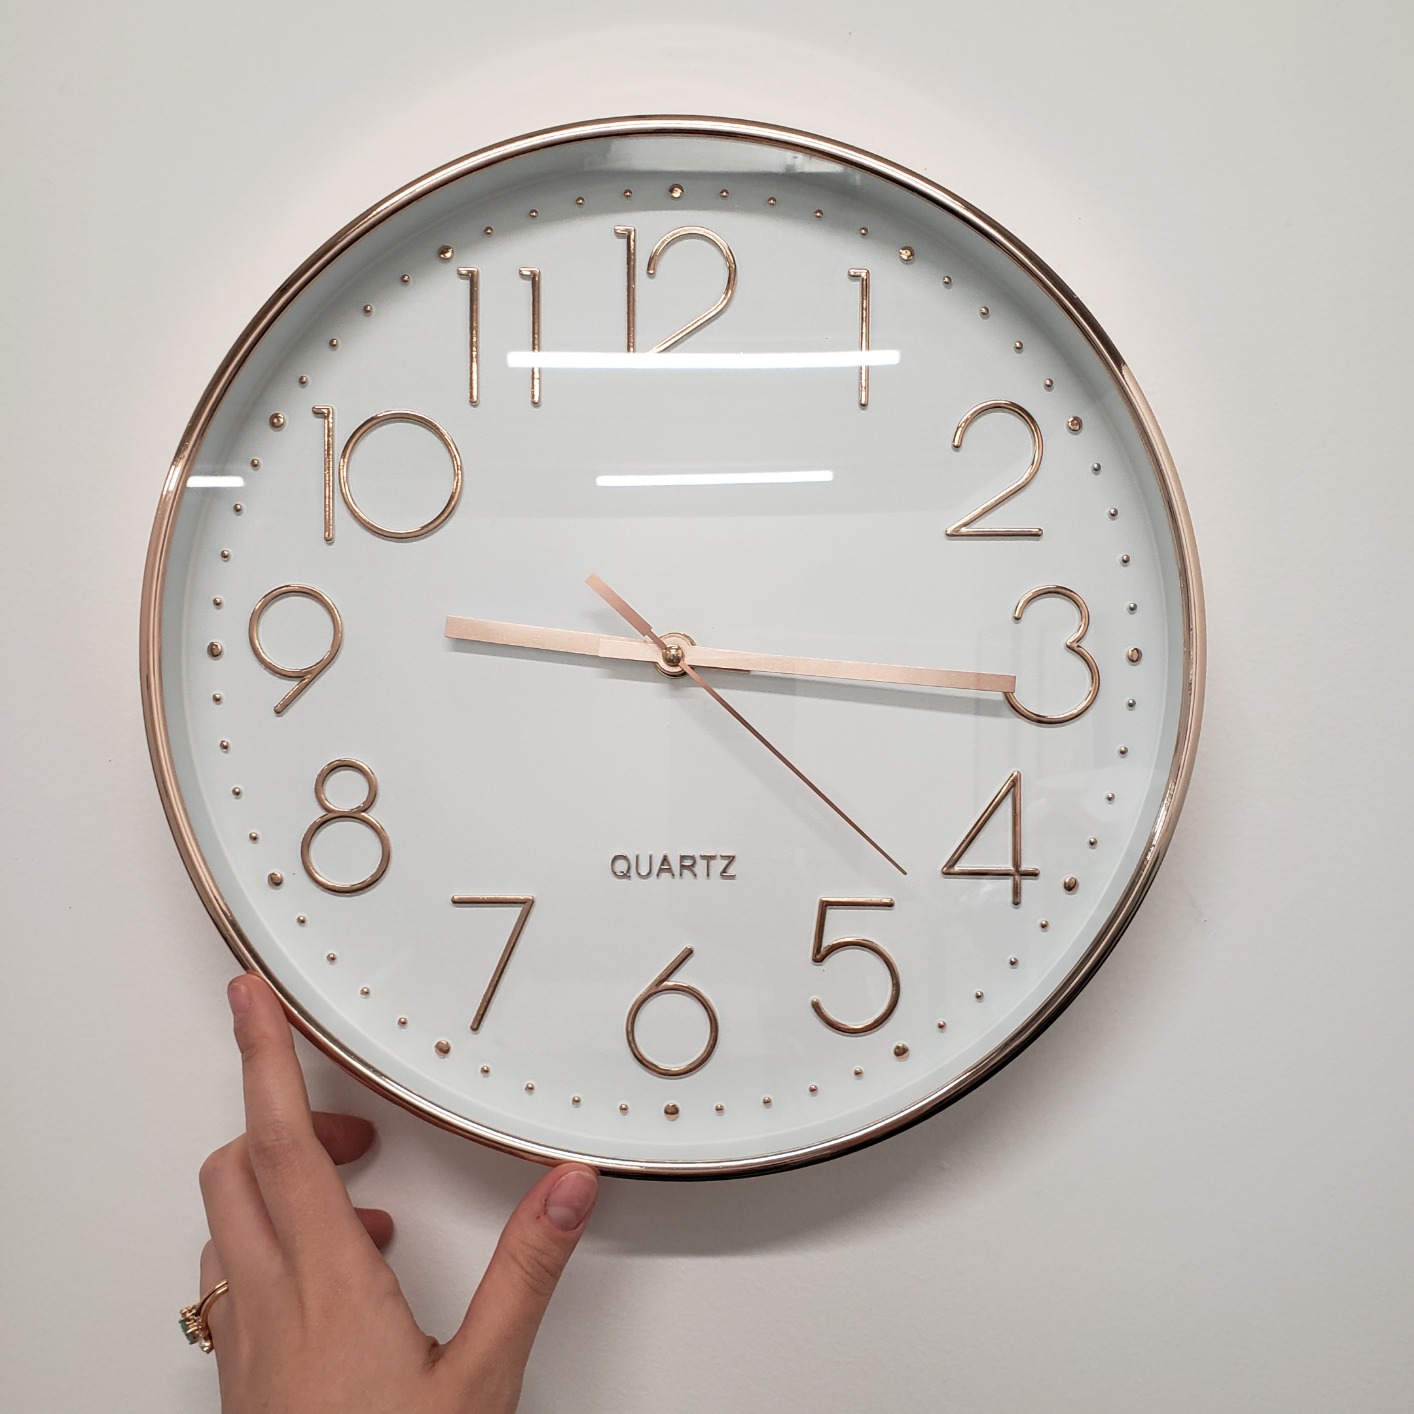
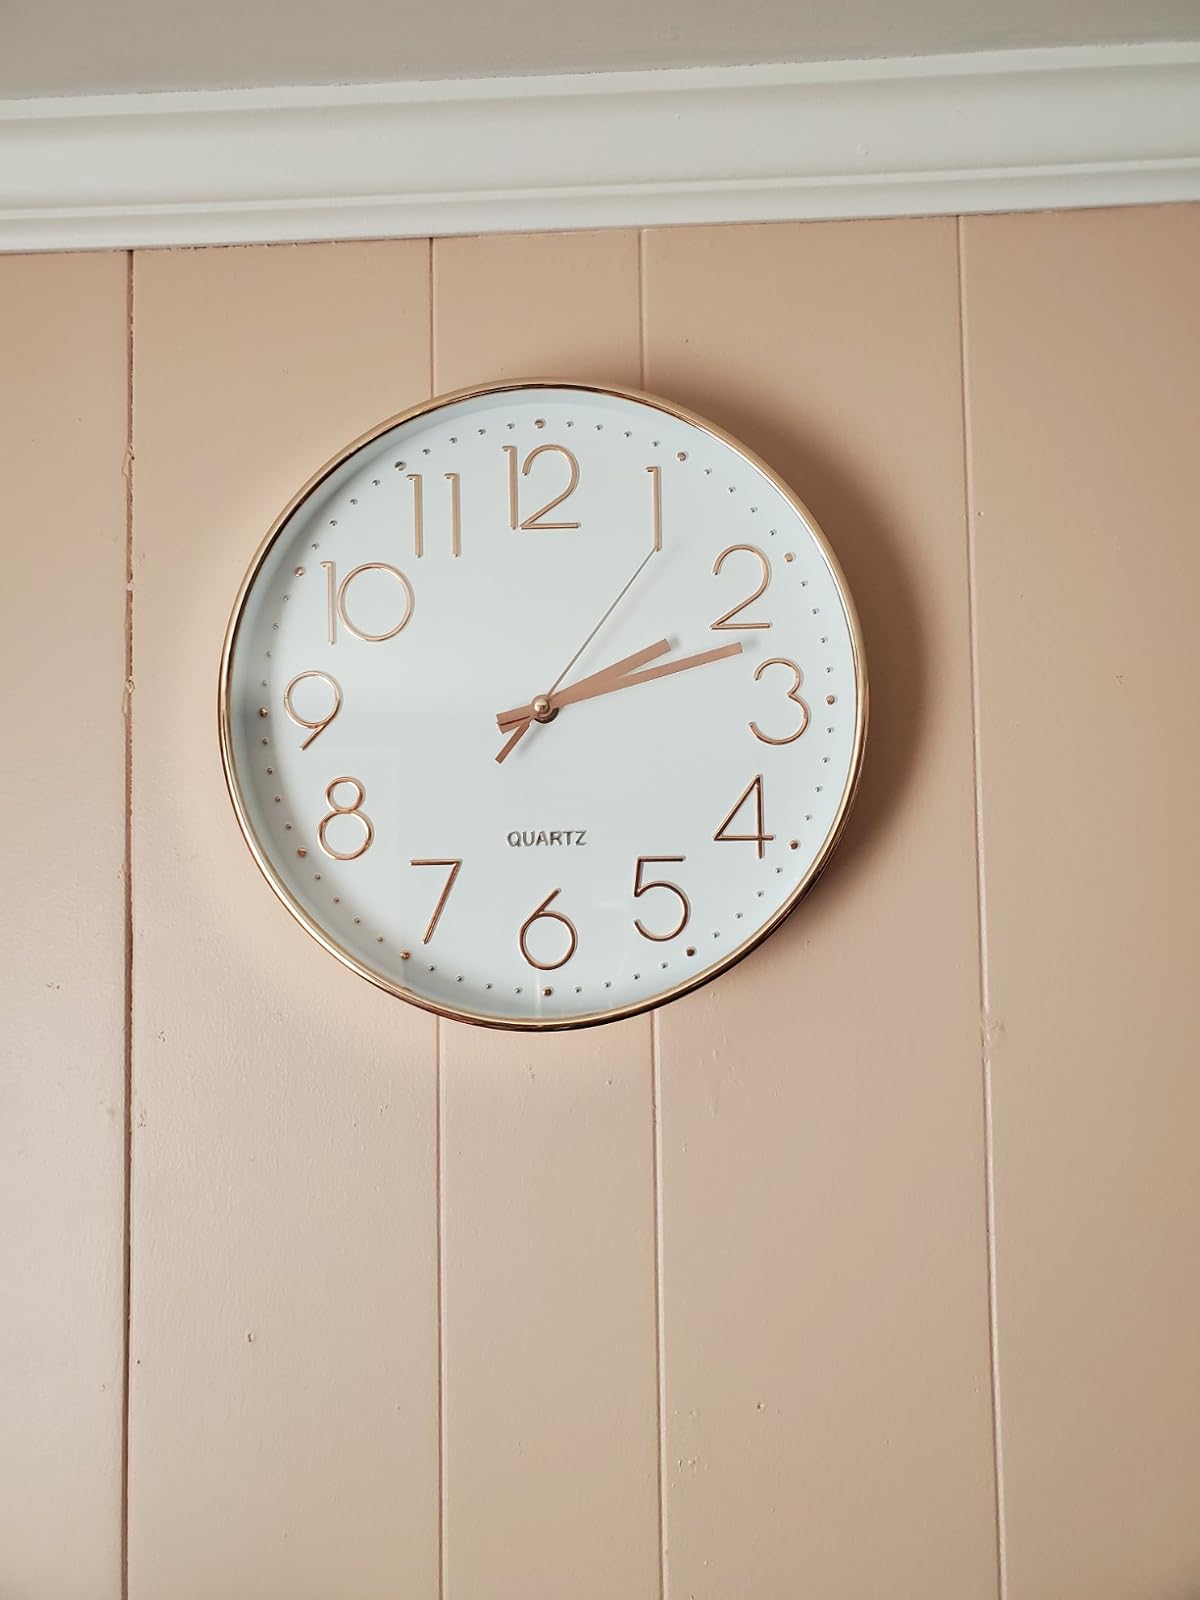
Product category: clock
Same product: yes